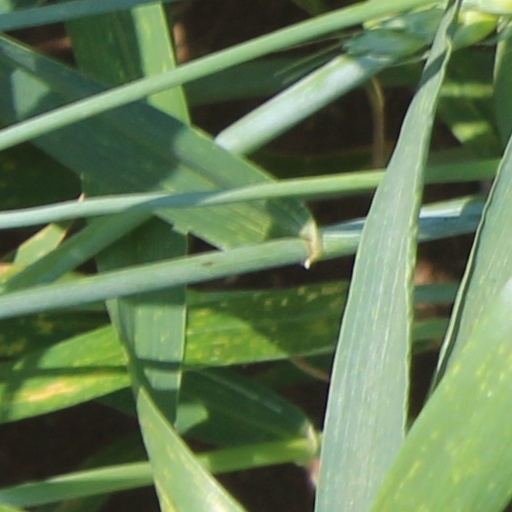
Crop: wheat